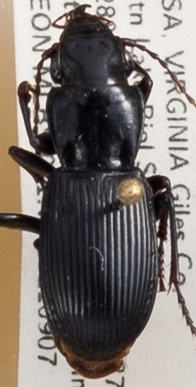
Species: Pterostichus rostratus
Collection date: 2021-09-07
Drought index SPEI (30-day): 1.13
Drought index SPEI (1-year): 0.24
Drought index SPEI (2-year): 1.69